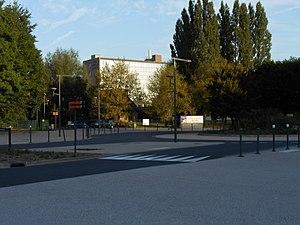
Accès campus École centrale de Lille - Quatre cantons
La Cité scientifique est le quartier universitaire et campus scientifique de la technopole Villeneuve-d'Ascq, commune de la Métropole Européenne de Lille, créé en 1964.
L’École centrale de Lille est l'une des cinq plus anciennes écoles d'ingénieurs de France dont les anciens élèves sont cofondateurs de la fédération des associations et sociétés françaises d'ingénieurs diplômés, parmi les 205 écoles d'ingénieurs françaises accréditées au 1ᵉʳ septembre 2019 à délivrer un diplôme d'ingénieur.